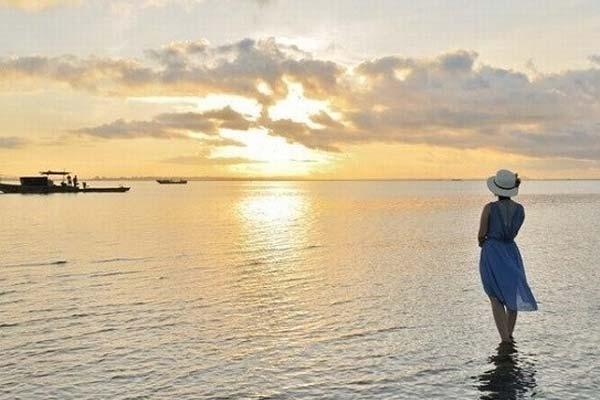
cô gái đội mũ đang hướng về phía con thuyền trên biển